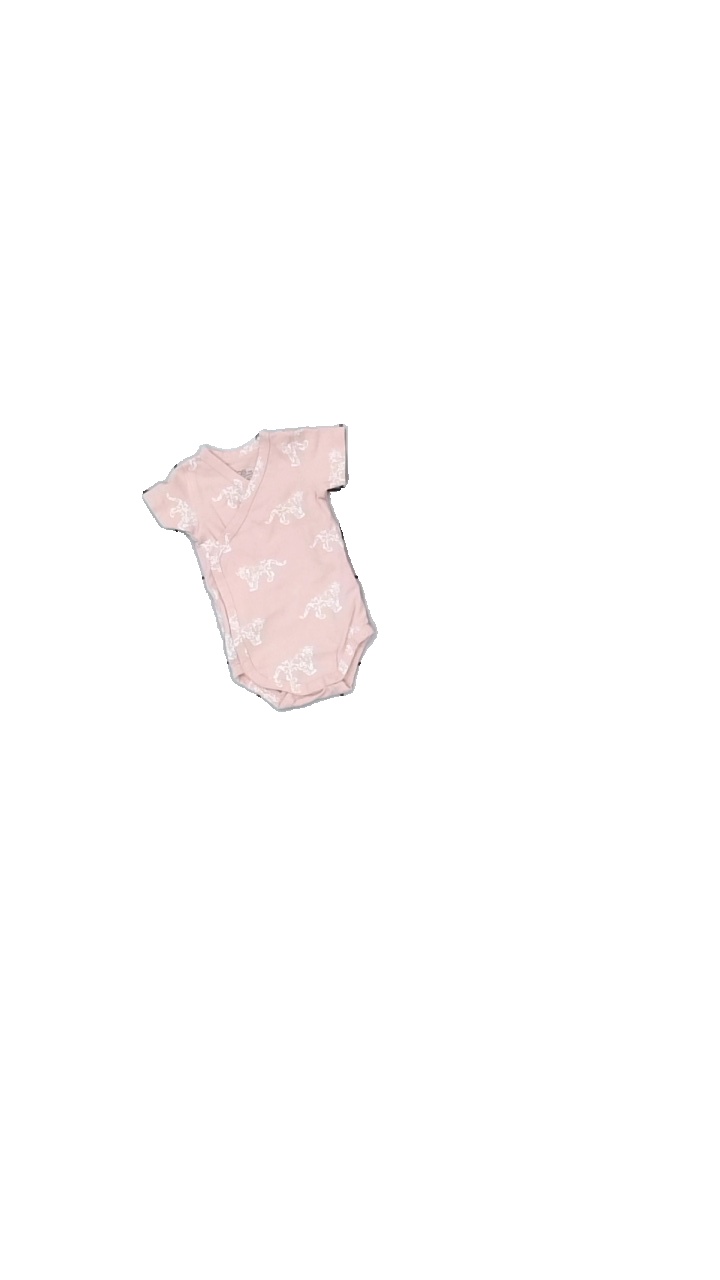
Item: Top (Children)
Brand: Ellos
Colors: Pink, White
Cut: Regular
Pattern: Other
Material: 100% cotton
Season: All
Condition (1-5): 4
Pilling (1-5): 4
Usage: Reuse
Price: <50